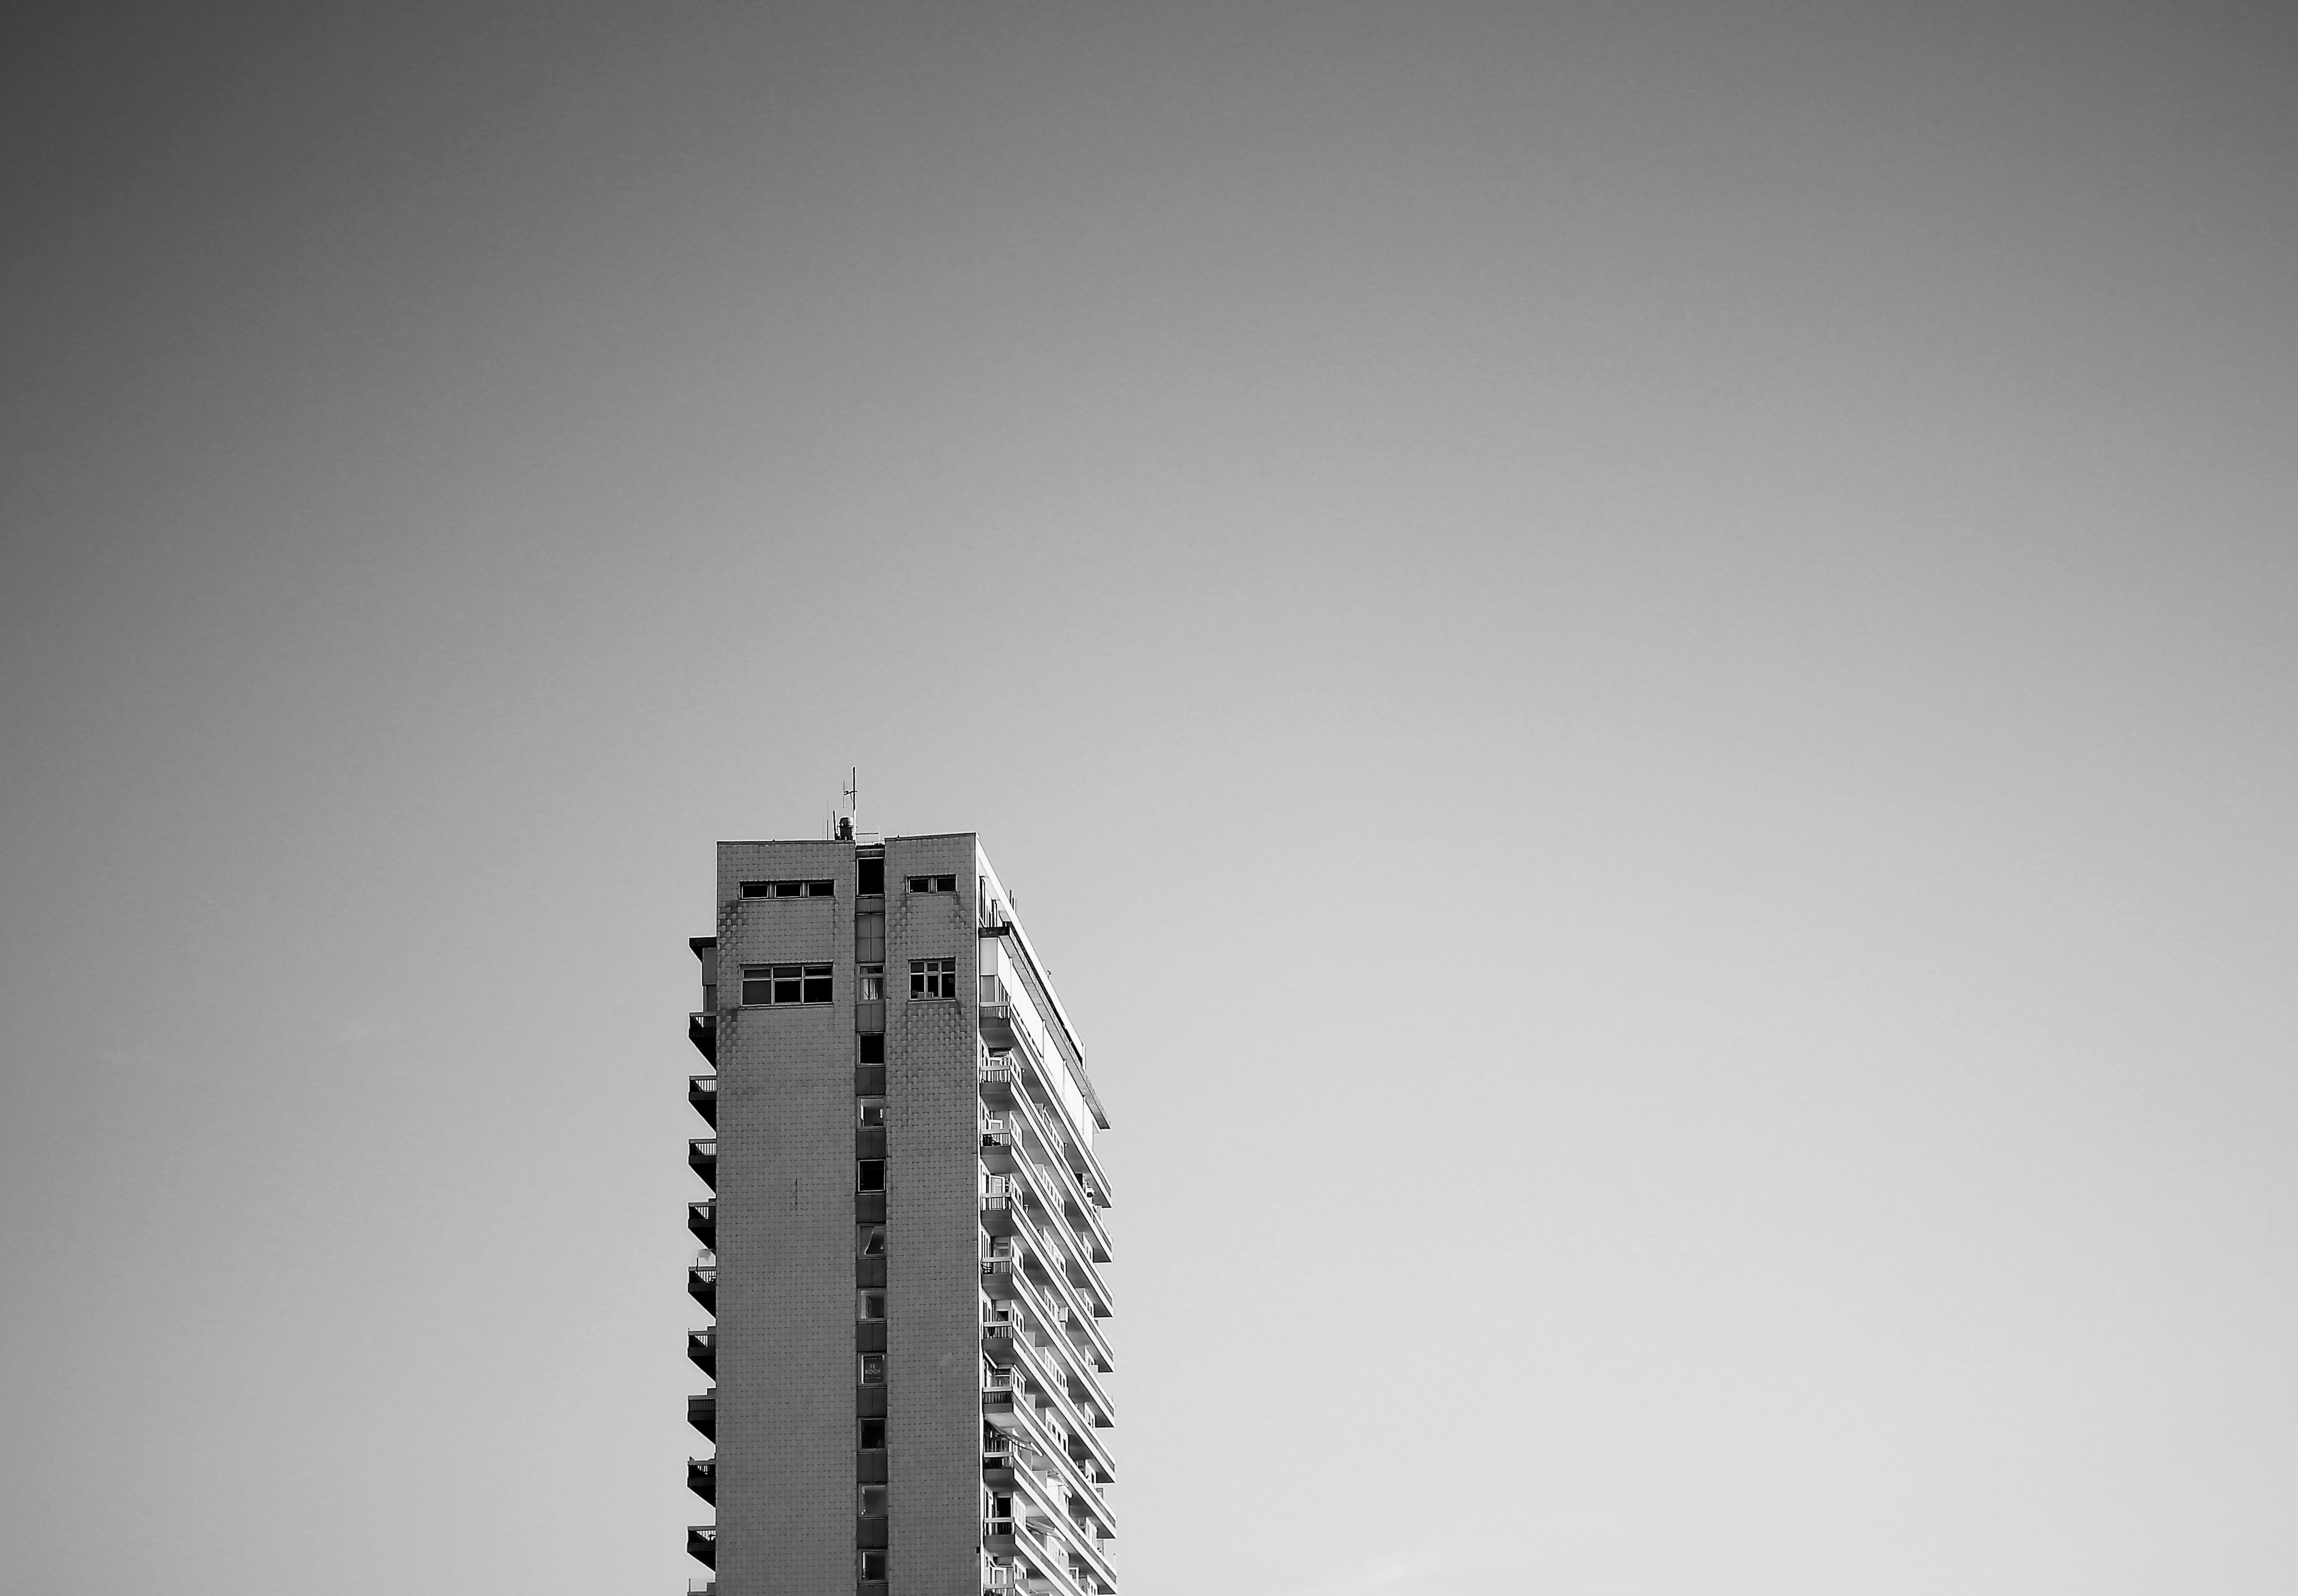
light, black and white, white, photography, skyscraper, line, reflection, tower, monochrome, close up, shape, monochrome photography, atmosphere of earth